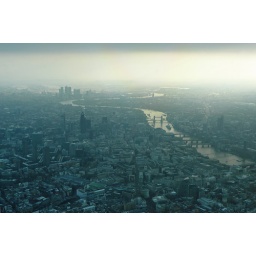
Unusual left base for London City turning finals with many great landmarks in sight. (camera's auto mode capture)